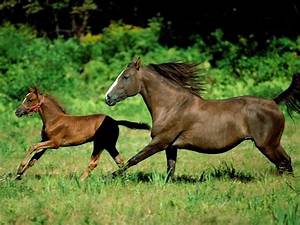
Label: cavallo